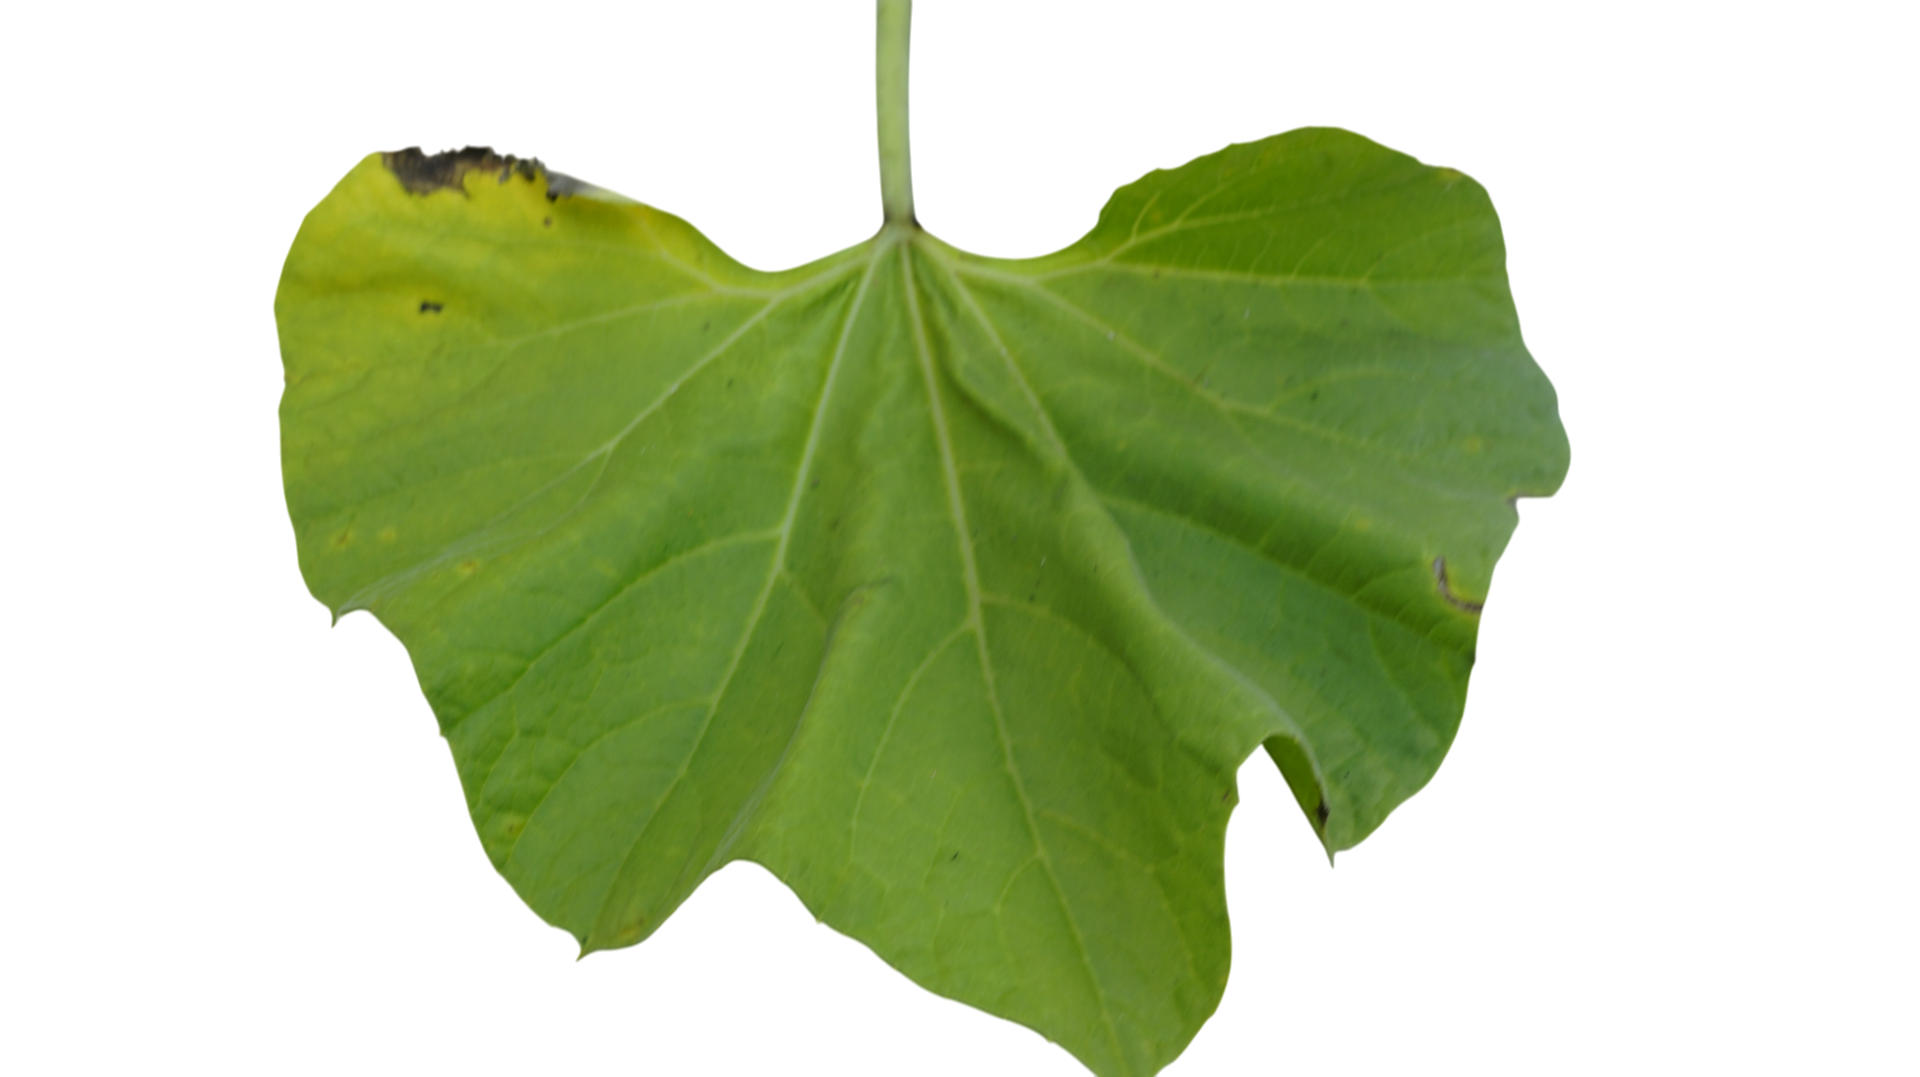
Crop: Bottle Gourd
Label: Downy_Mildew